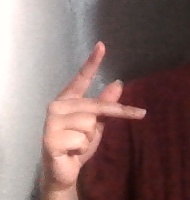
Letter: dha